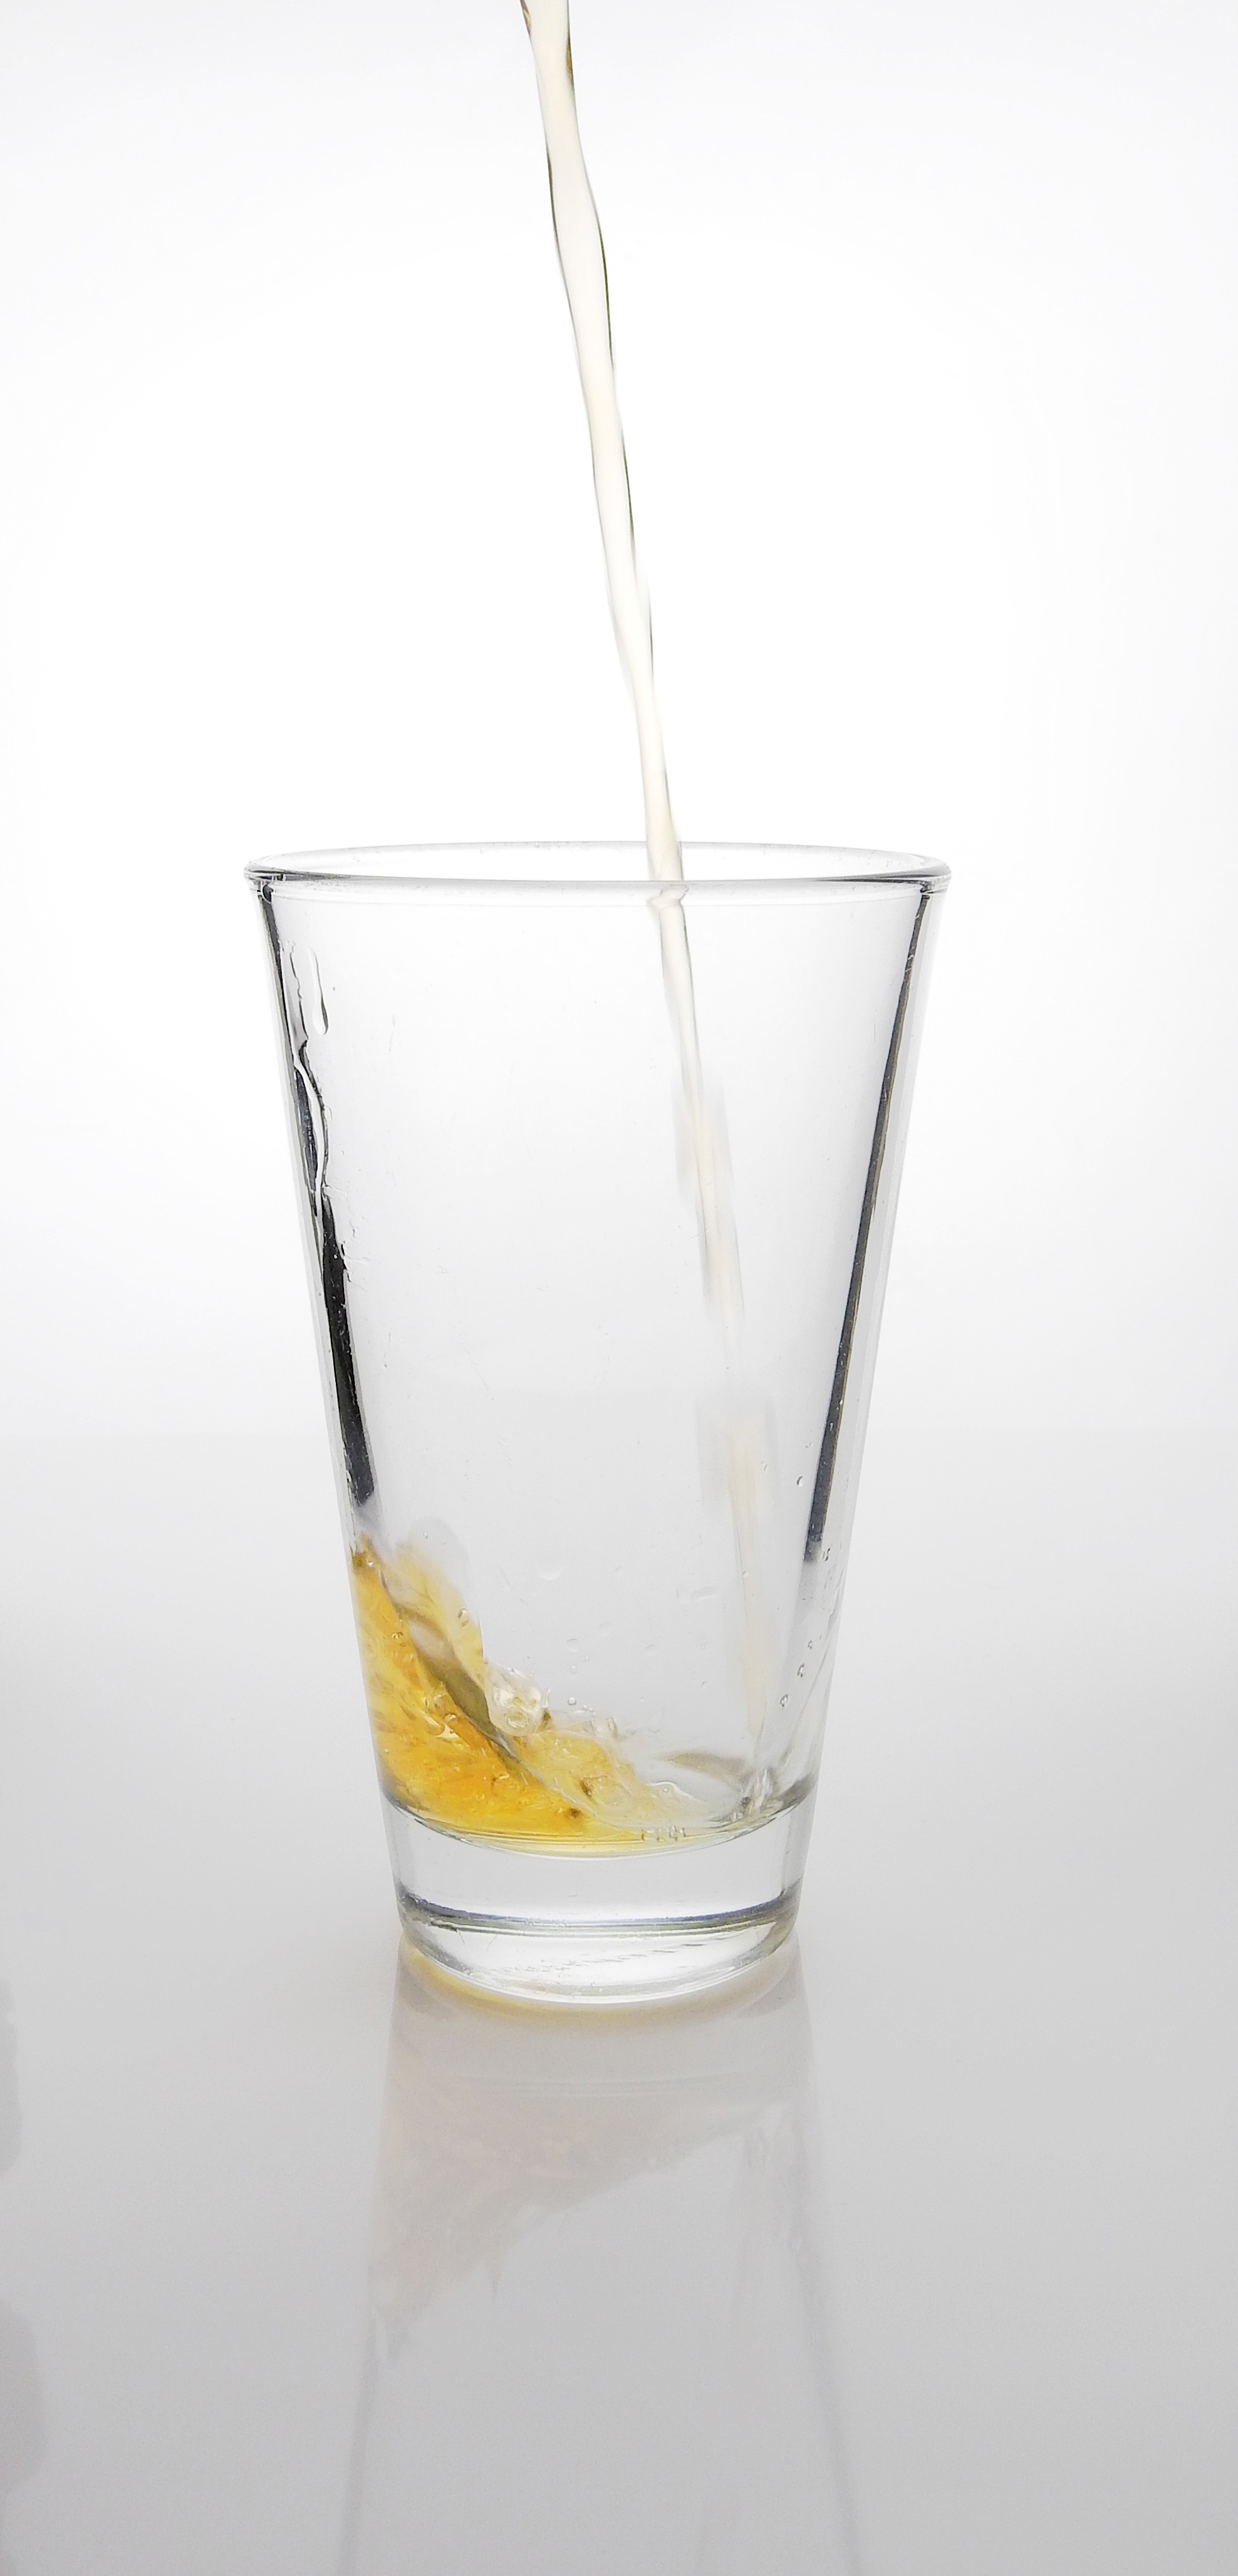
apple, glass, drink, heat, cocktail, juice, glass bottle, refreshment, thirst, tee, liqueur, vitamins, most, thirst quencher, alcoholic beverage, fruit juice, beer glass, ice tea, apple juice, distilled beverage, champagne stemware, highball glass